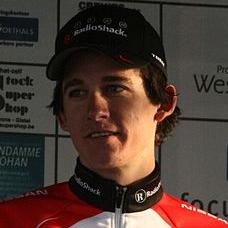
Age: 22